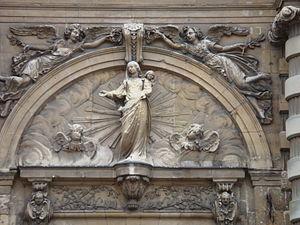
Thympan à l'entrée principal représentant la Vierge Marie tenant l'Enfant Jésus, au ciel entourée d'ange.
La cathédrale Notre-Dame du Havre ou cathédrale Notre-Dame-de-Grâce est la principale église de la ville et le siège du diocèse du Havre. Après la succession de plusieurs édifices très modestes, l'actuelle église fut édifiée pour l'essentiel du dernier quart du XVIᵉ siècle jusqu'au deuxième quart du XVIIᵉ siècle. Elle mêle différents styles architecturaux, notamment le flamboyant, le style Renaissance, le baroque et le classique.